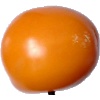
Label: yellow_tomato